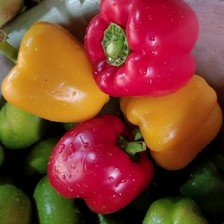
Label: capsicum